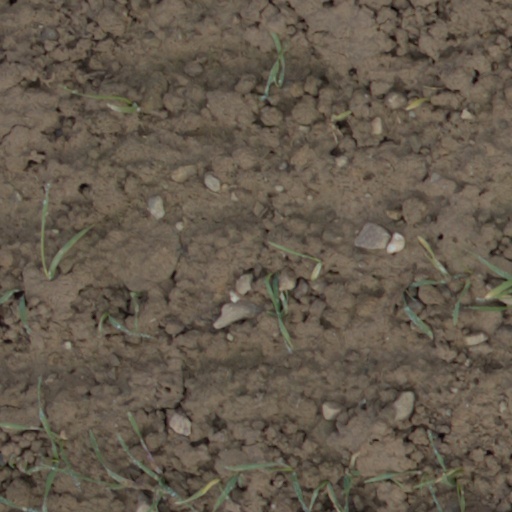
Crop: wheat